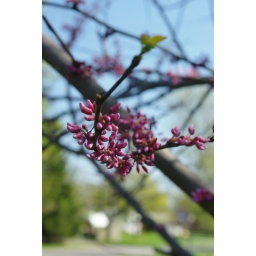
Just walking around the yard snapping some of the first flowers of spring